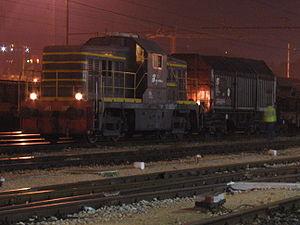
La liste ci-dessous est une liste la plus exhaustive possible des moyens de traction connus qui ont circulé et/ou qui circulent actuellement sur le réseau ferré italien, réseau public national, privé ou en concession.